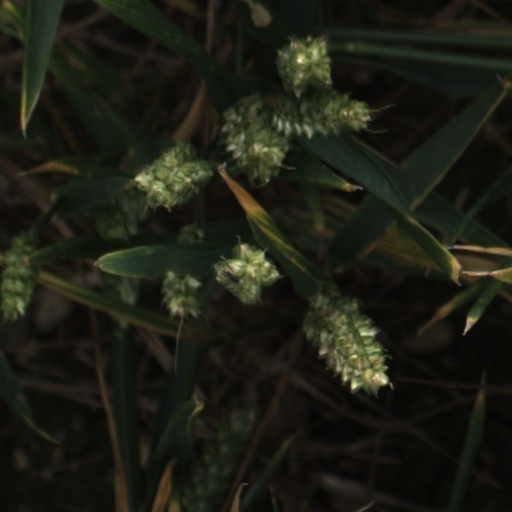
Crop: wheat